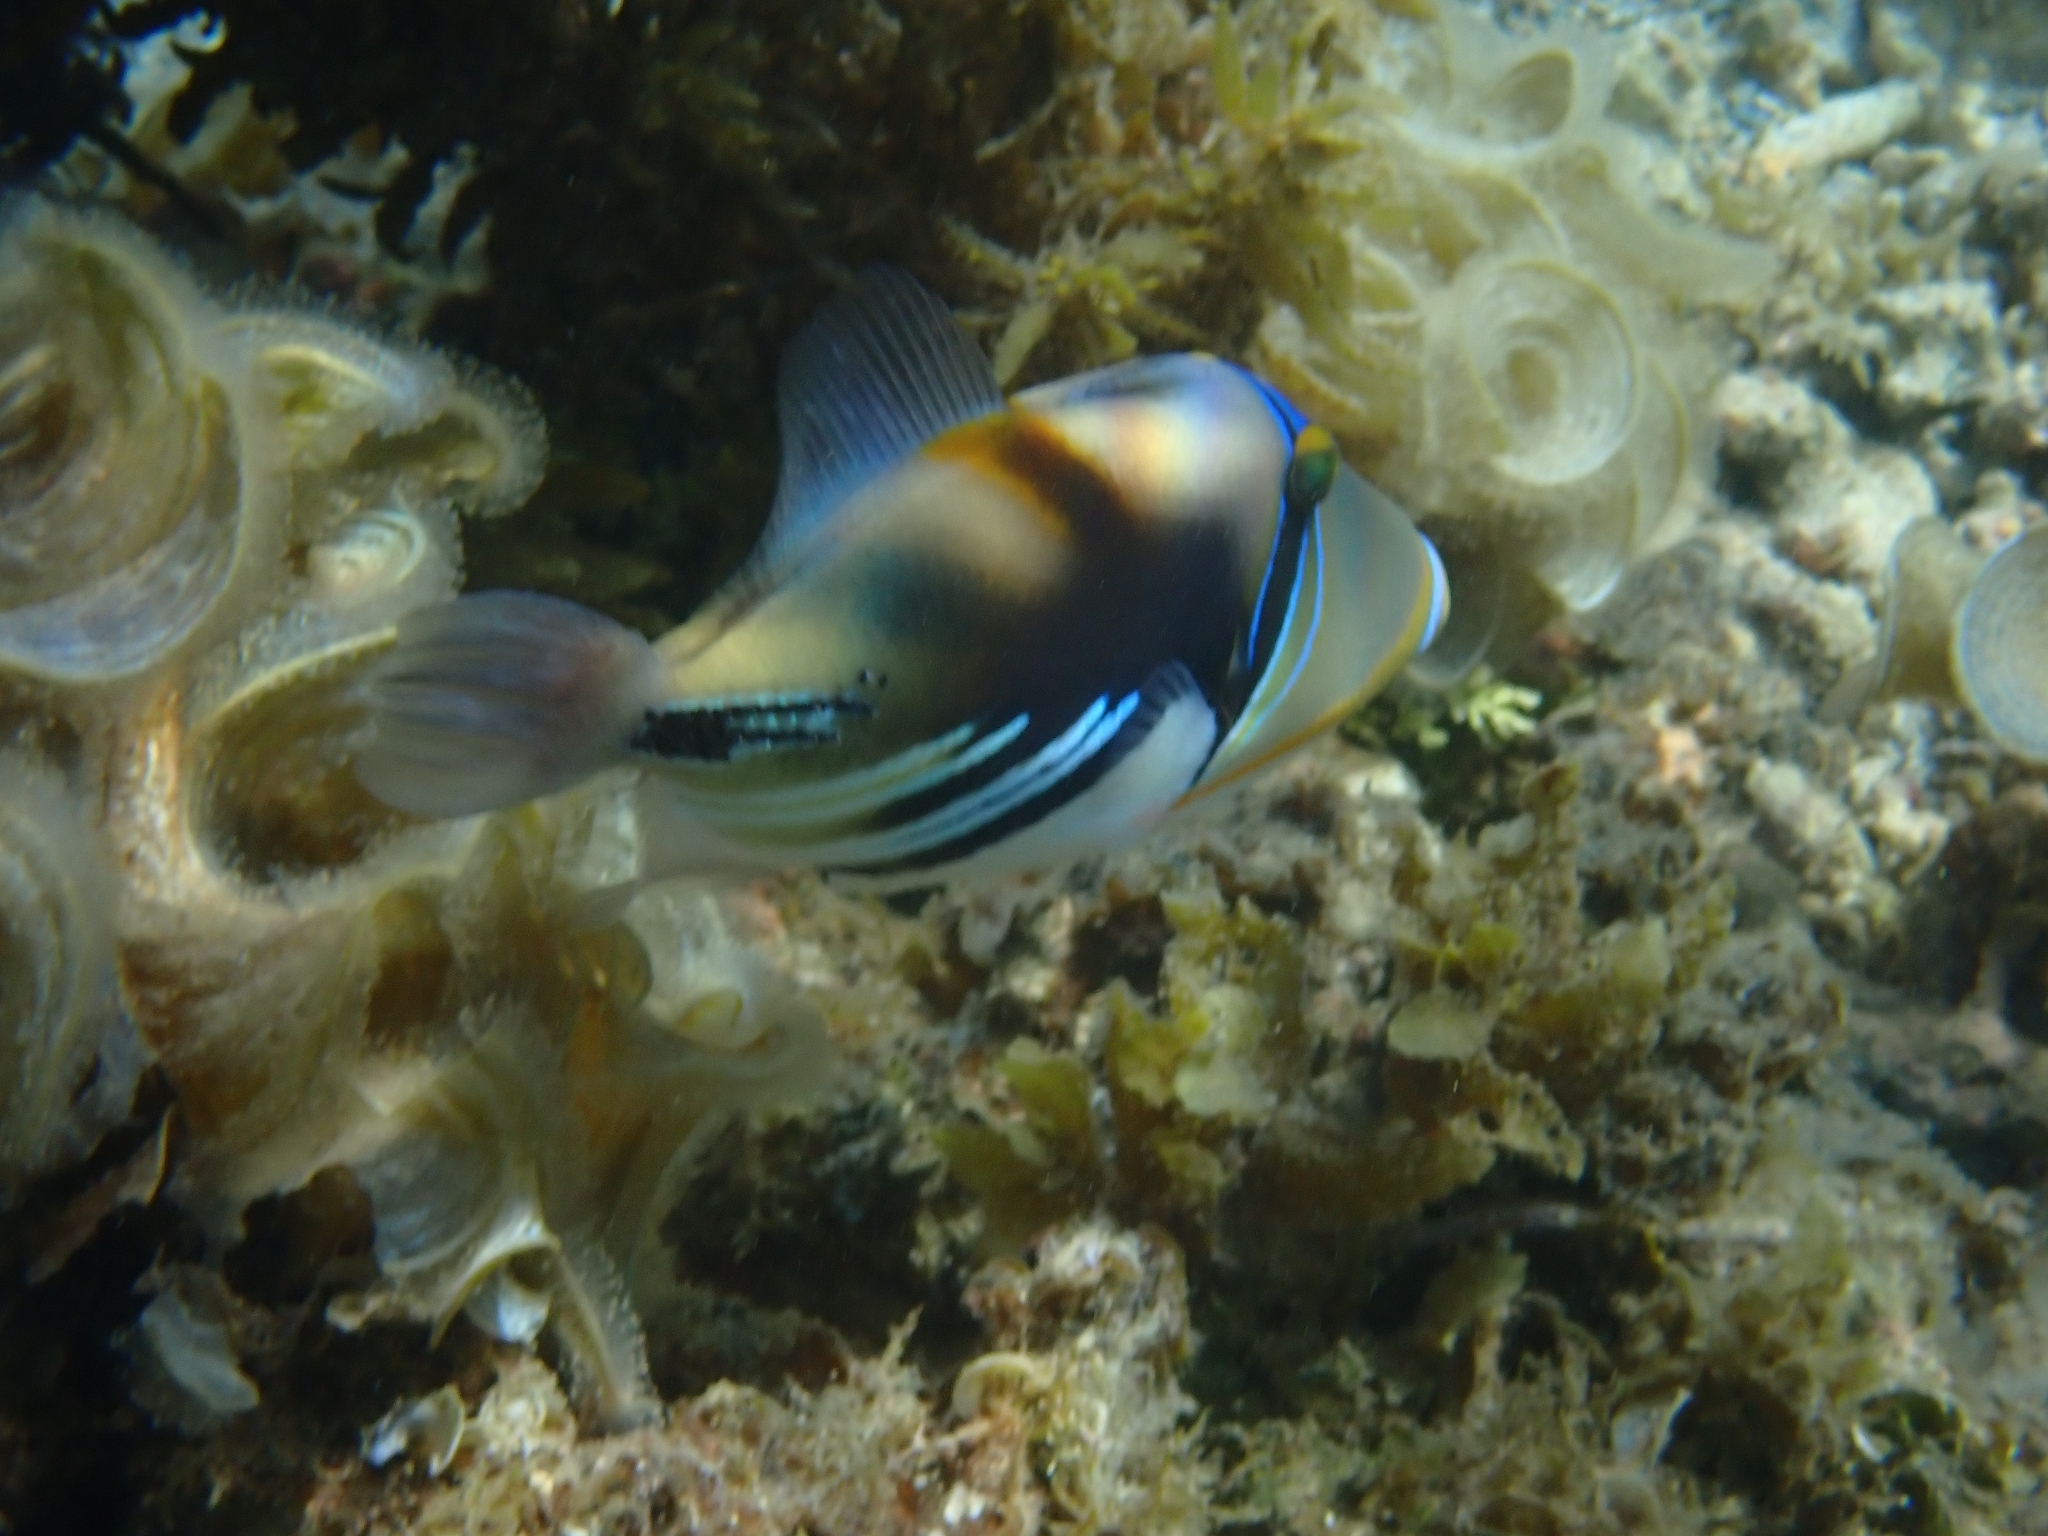
Rhinecanthus aculeatus (Lagoon Triggerfish)